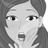
Emotion: surprise